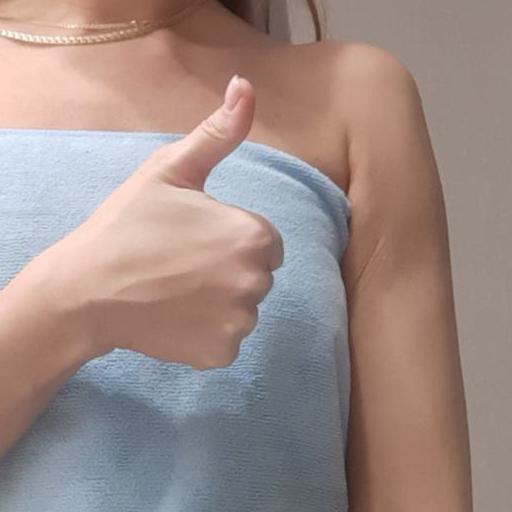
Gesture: like